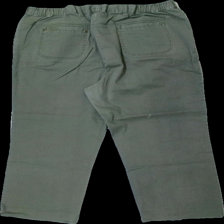
View: back
Type: Trousers
Category: Men
Brand: Not in the list
Brand text on label: free form
Colors: Green
Material: 100% cotton
Cut: Regular
Size: 48
Season: All
Damage location: top right
Damage 2 location: middle left
Damage 3 location: middle right
Price range: <50
Recommended usage: Export
Description: gröna byxor, nopprig